Duchy of Żagań

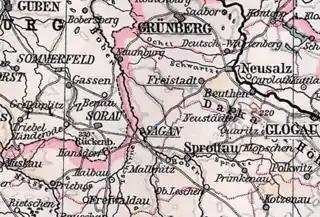
Prussian Sagan district 1816-1932

Duke Albert III, the progenitor of the Albertine line of the Wettin dynasty, ruled jointly with his elder brother Elector Ernest, even after the partition of the Wettin lands in 1485. With the accession of Albert's son Henry IV in 1539, Żagań turned Protestant. The Albertine and Ernestine branches came to a rupture when in the Schmalkaldic War of 1546–47 Duke Maurice of Saxony fought against his cousin John Frederick I, who by the Capitulation of Wittenberg had to renounce his claims to Żagań. In 1549 Maurice, now Elector, by an agreement with the Bohemian king Ferdinand I of Habsburg.